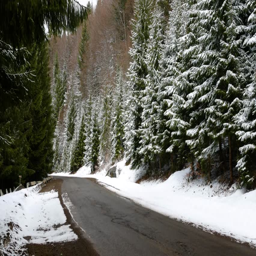
road through the mountain forest .